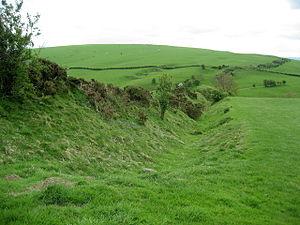
Les marches galloises sont une expression se référant à une zone géographique aux contours mal définis, située à cheval sur la frontière anglo-galloise, au Royaume-Uni. Les termes de marche galloise ou marche de Galles, marchia walliae en latin médiéval, naissent au Moyen Âge pour désigner d'abord un territoire précis, les marches aux confins du royaume d'Angleterre et de la principauté de Galles, gouvernées par des seigneurs largement autonomes vis-à-vis de leur suzerain, le roi d'Angleterre.